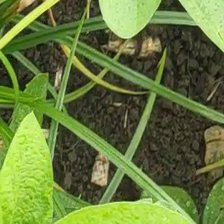
Weed species: Lavhala_(Cyperus_Rotundus)